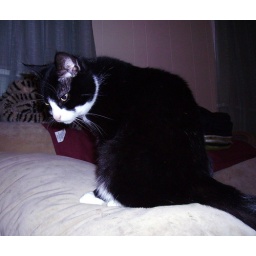
i thought she looked funny sitting like this, all hunkered over like a buzzard on a tree limb, waiting for a kill